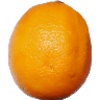
Label: lemon_meyer